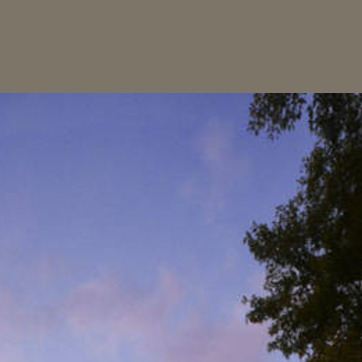
Material: sky